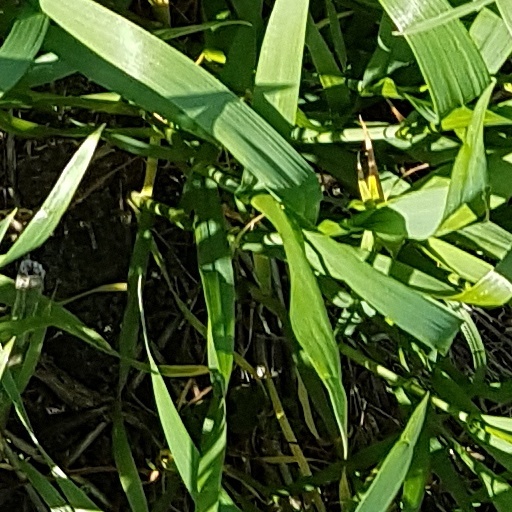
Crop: wheat